Le Saint prend l'affût

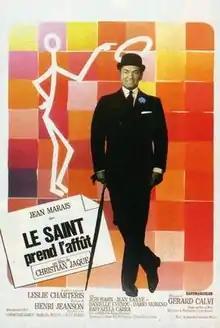
Film poster

Le Saint prend l'affût is a 1966 French comedy crime film. It was directed by Christian-Jaque, starring Jean Marais. It is an adaptation of a french only SimonTemplar novel "Le Saint prend l'affût" (1960), credited to Leslie Charteris, but in fact ghostwritten.